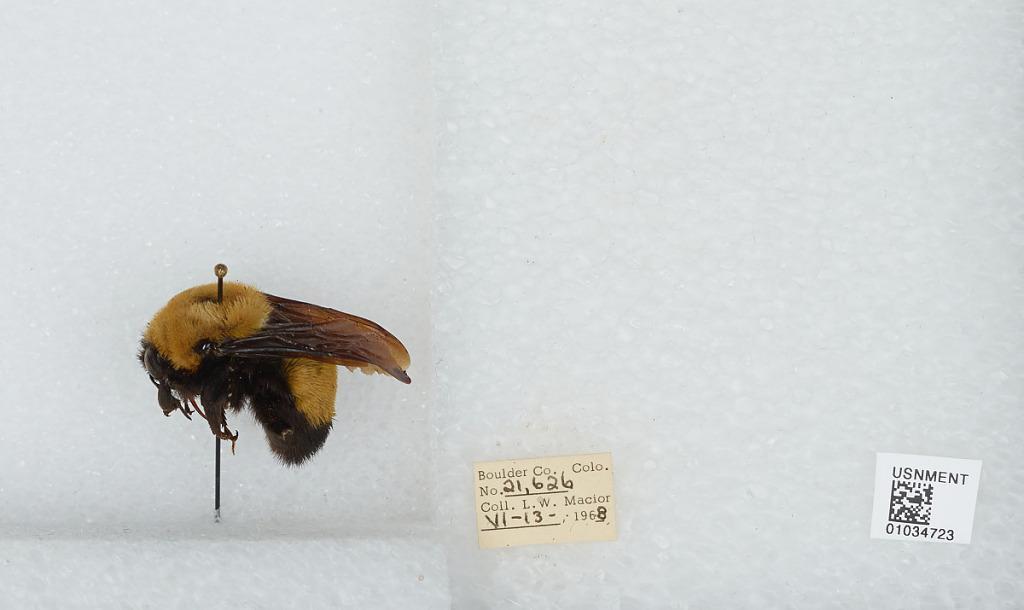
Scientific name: Bombus (Separatobombus) morrisoni Cresson
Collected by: L. Macior
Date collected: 1968-6-13
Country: United States
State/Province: Colorado
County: Boulder
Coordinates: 40.015, -105.27